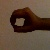
The image shows a hand gesture representing the number 0 in Indian Sign Language.